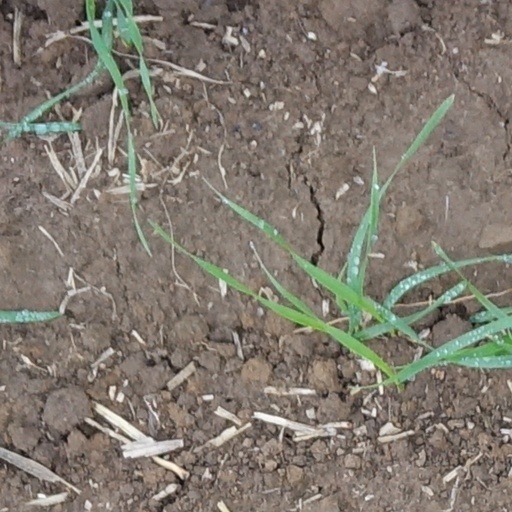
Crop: wheat